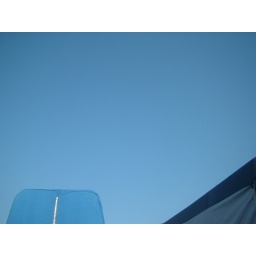
Not a cloud in the sky